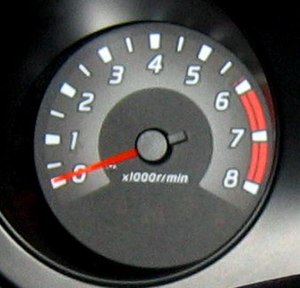
Omdrejningstæller
Billedet viser en omdrejningstæller, der måler motorakslens omdrejninger per tidsenhed. Der står "r/min" på viserinstrumentets plade og det er engelsk og står for revolutions per minute, hvilket på dansk betyder omdrejninger per minut. Den rødmærkede cirkelbue i højre side viser hvor omdrejningsfrekvensen er så høj at motoren tager skade.
"En omdrejningstæller eller tachometer er som navnet antyder et måleinstrument, som ""tæller"" omdrejningerne per tidsenhed, hvilket også kaldes rotationsfrekvensen eller omdrejningsfrekvensen.